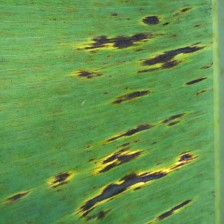
Label: sigatoka